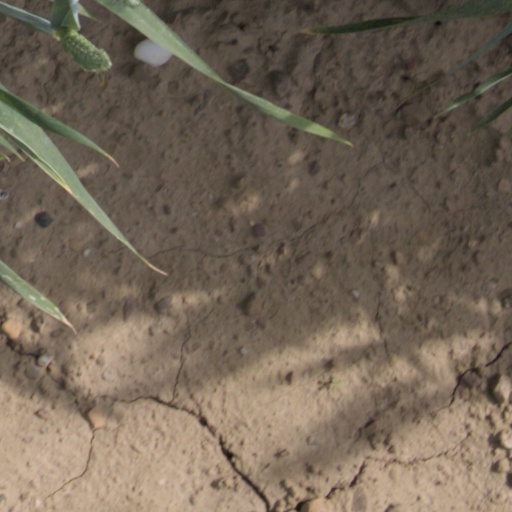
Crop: wheat